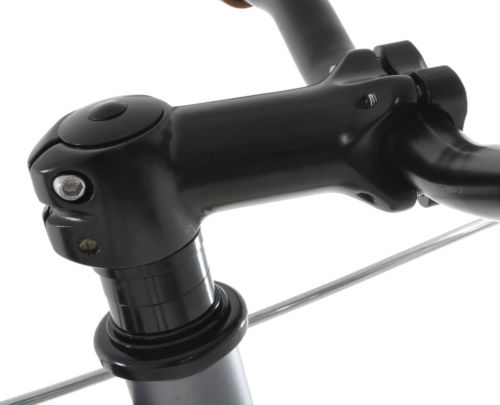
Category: bicycle